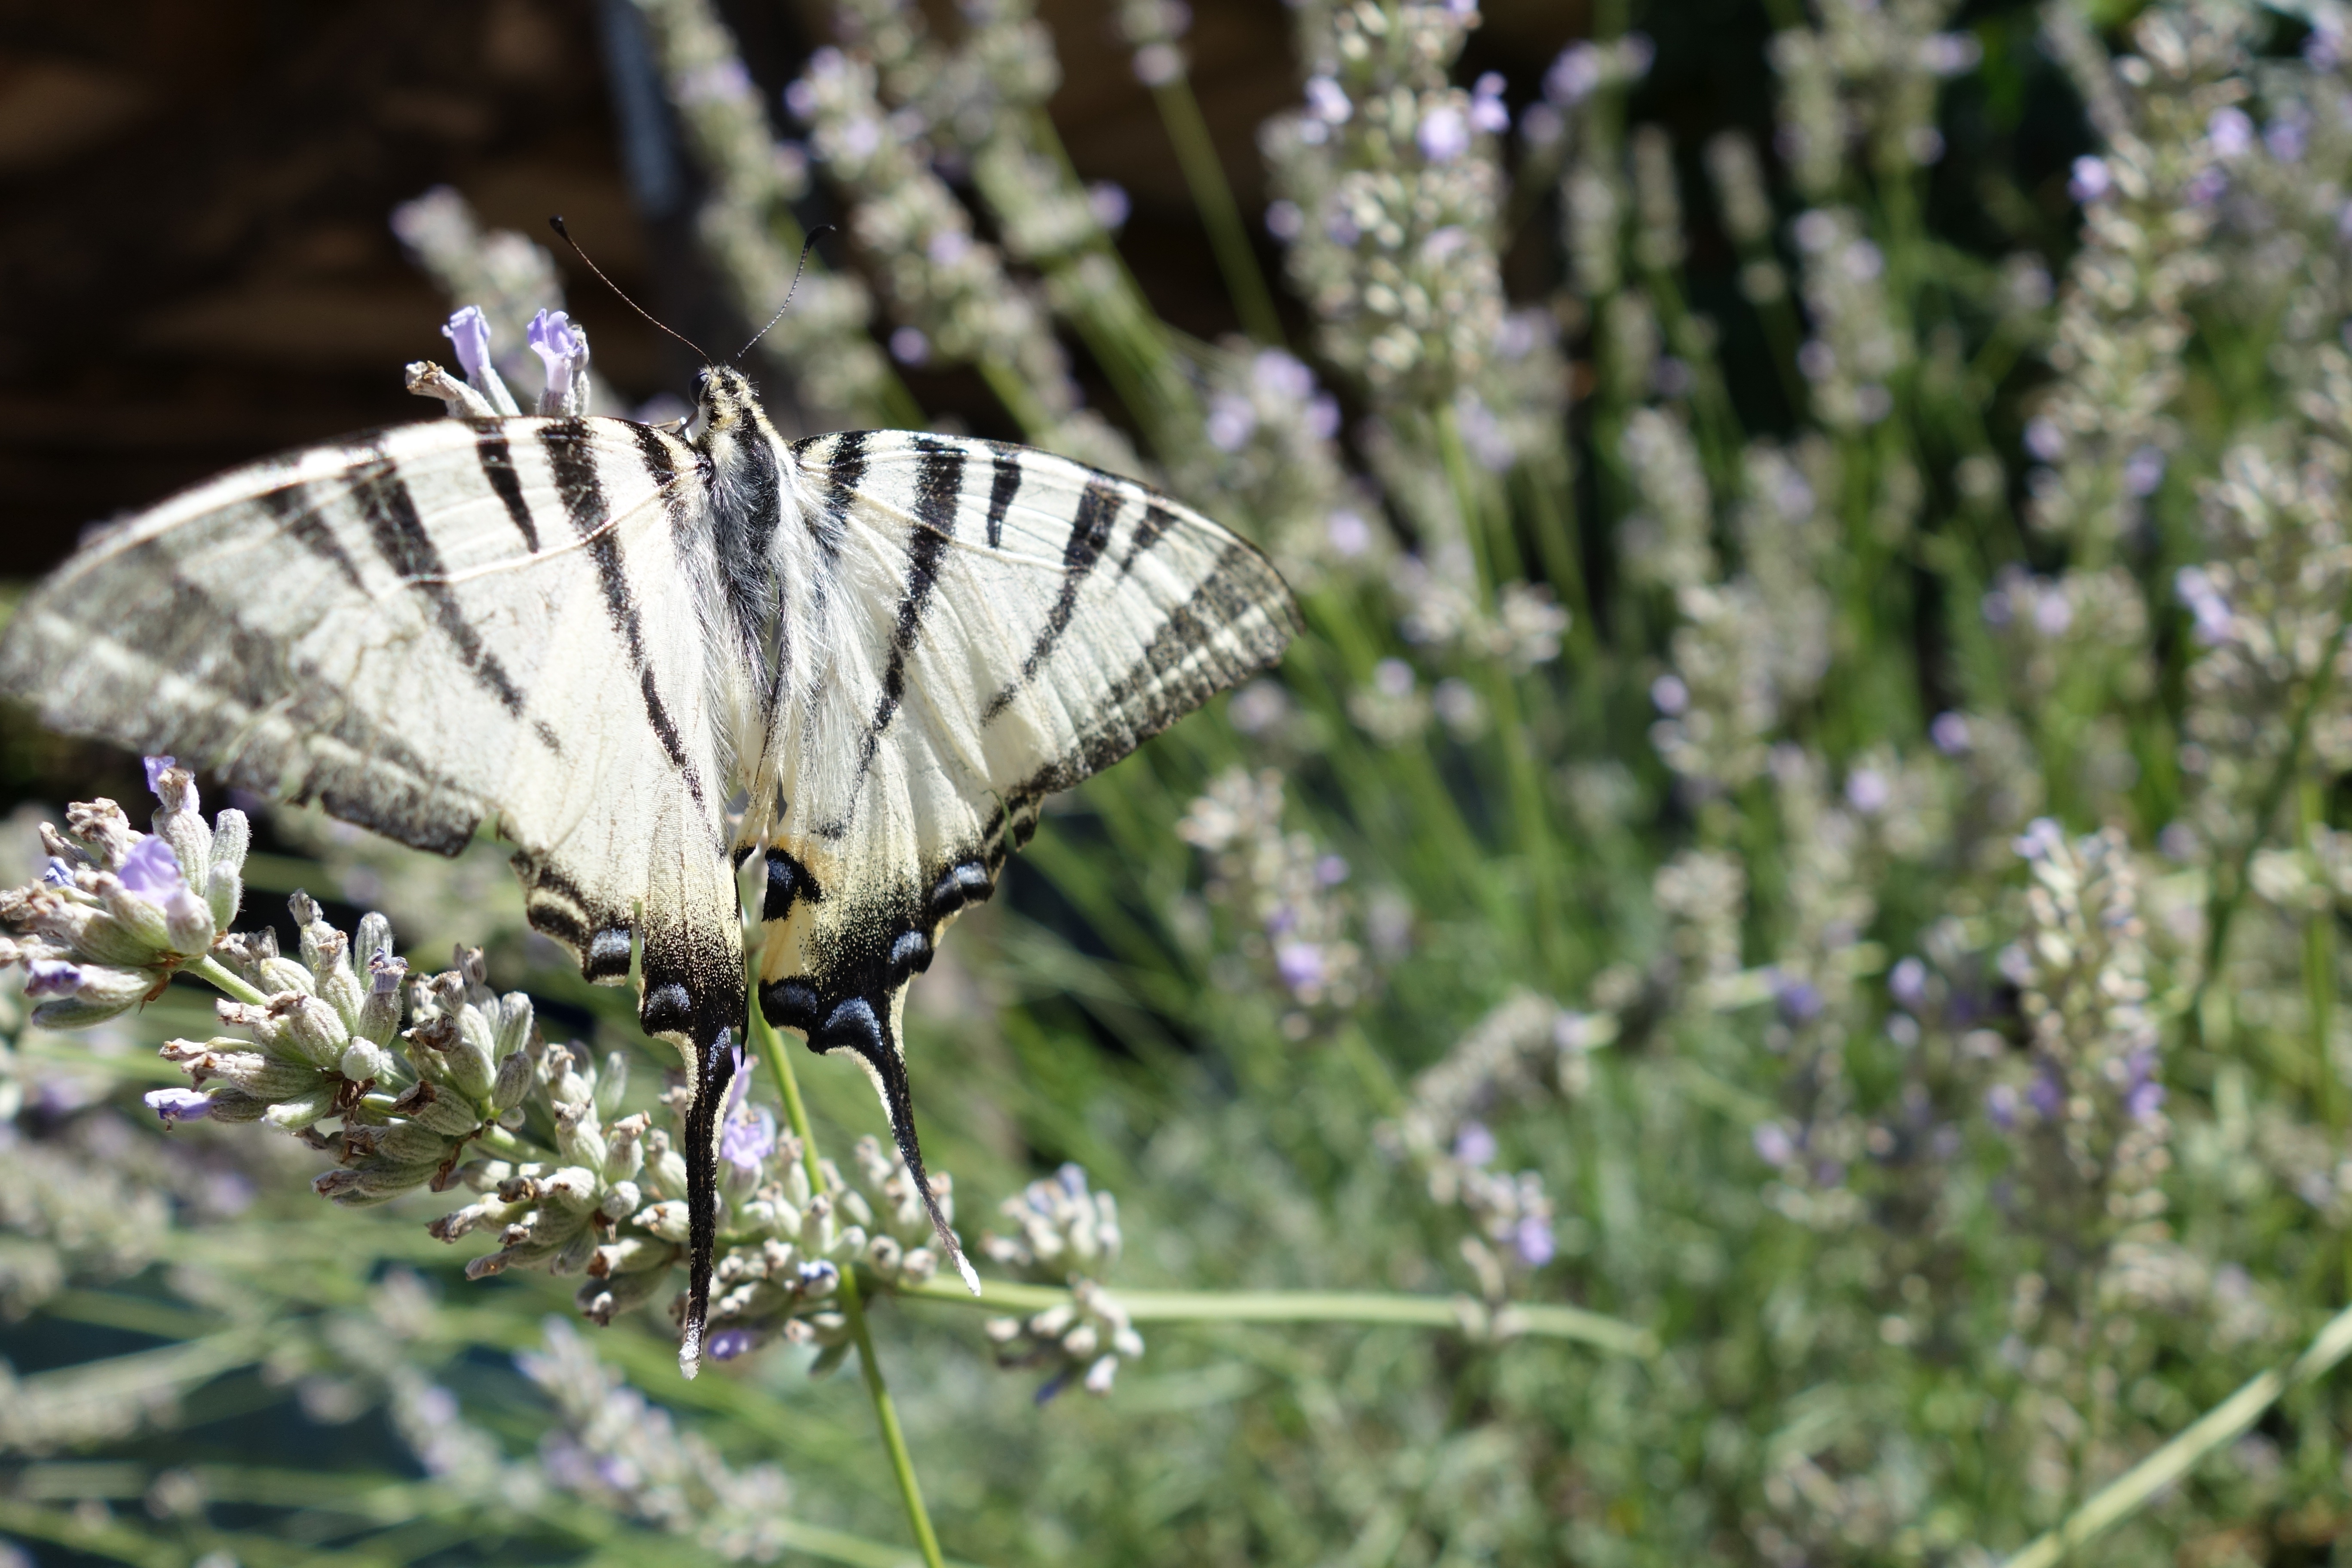
nature, grass, plant, meadow, leaf, flower, wildlife, pattern, insect, bug, botany, butterfly, garden, flora, fauna, black white, invertebrate, wildflower, close up, pieridae, swallowtail, macro photography, pollinator, moths and butterflies, lycaenid